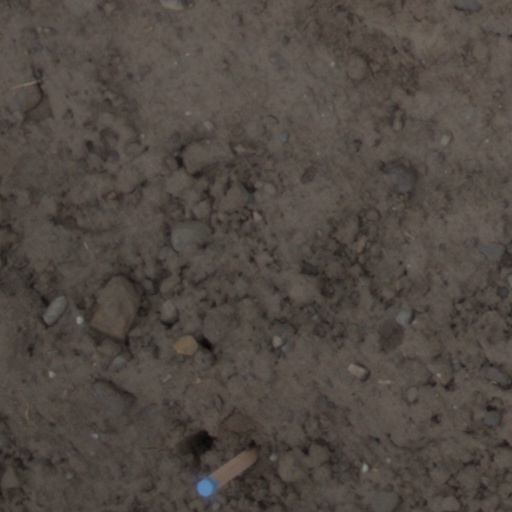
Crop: wheat